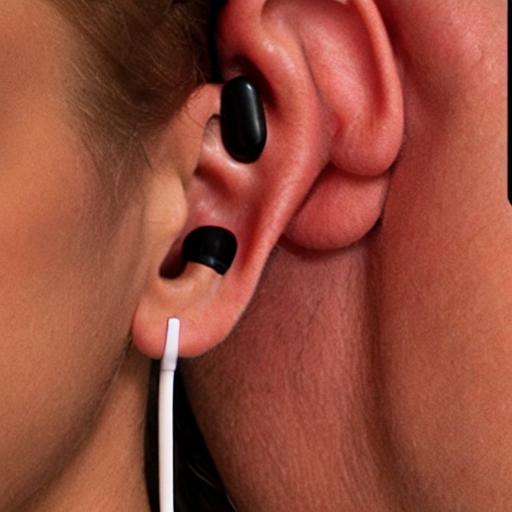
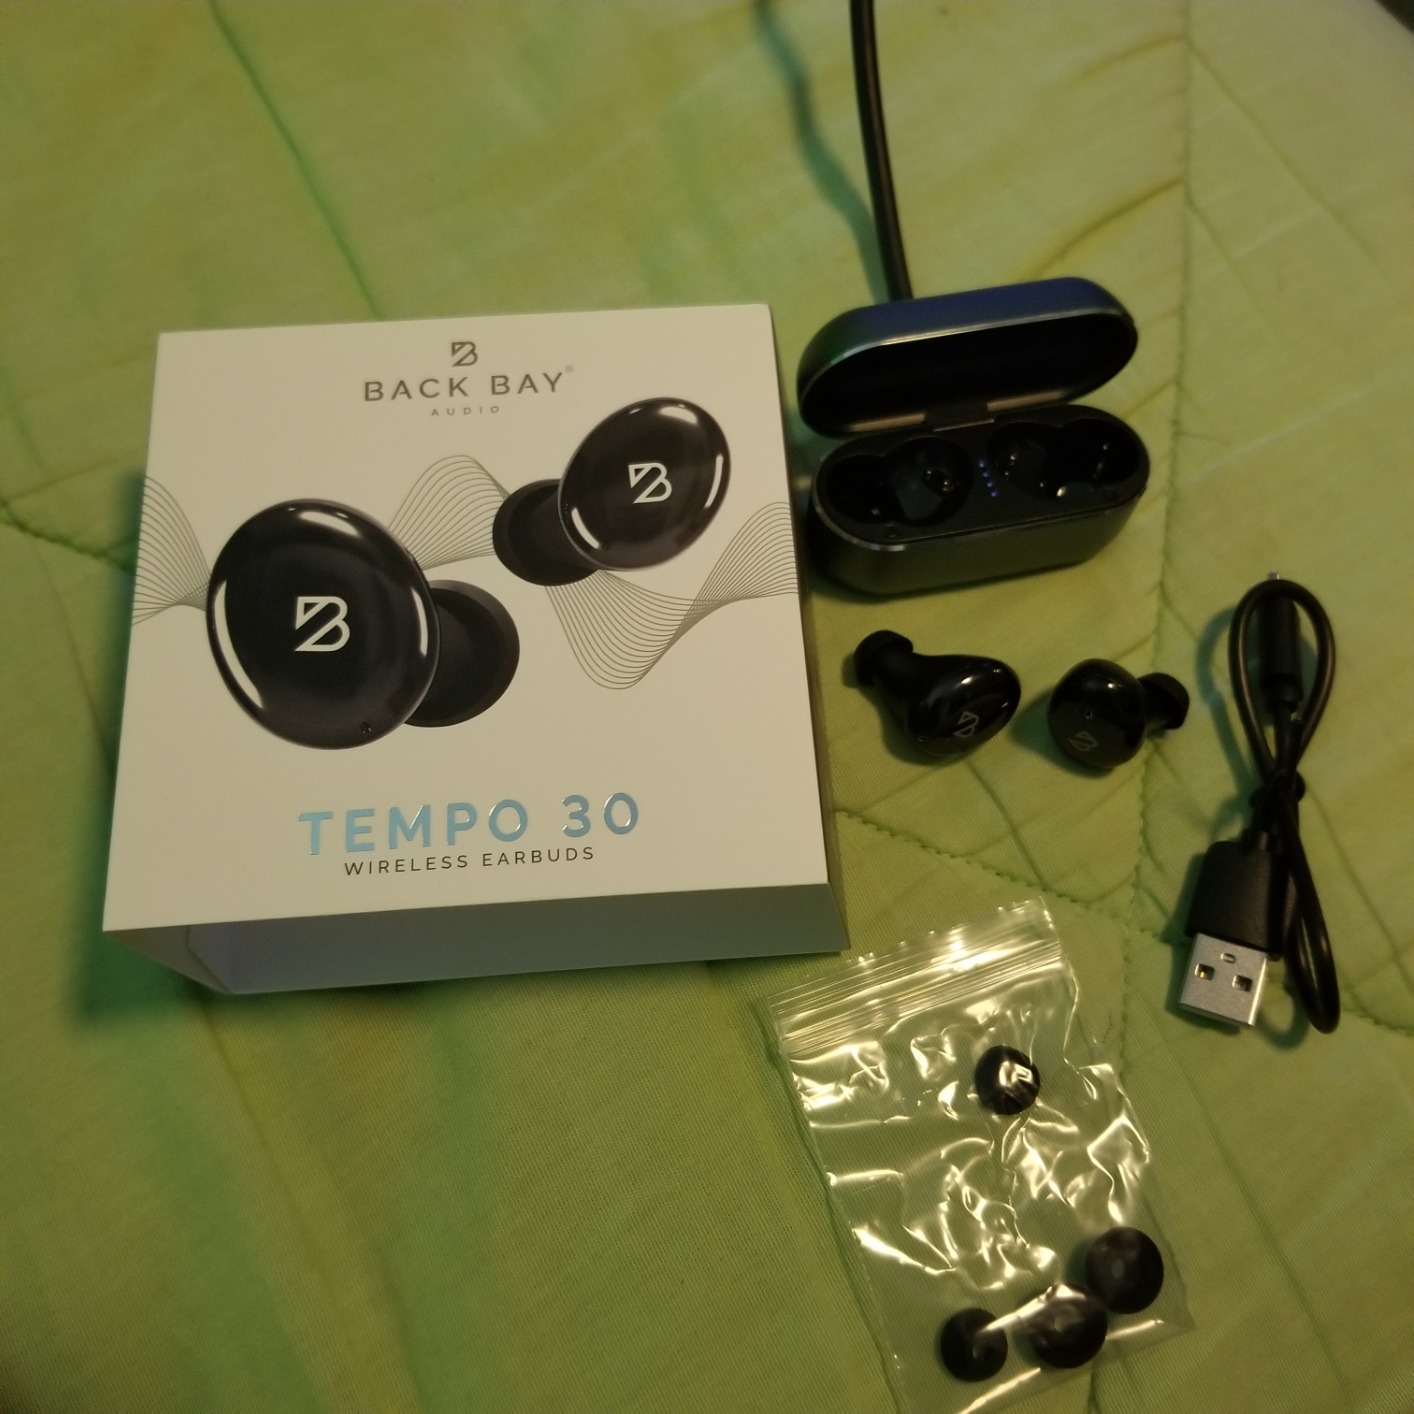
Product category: earbuds
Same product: no